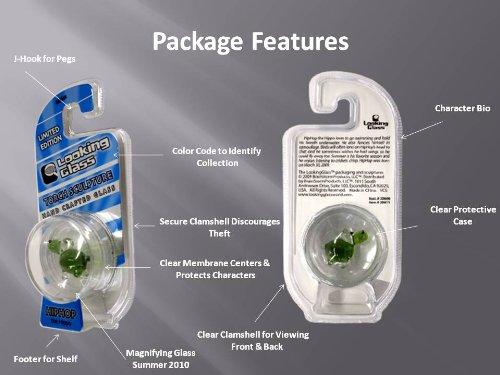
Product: Looking Glass Miniature Collectible - Robin / Blue Jay / Cardinal / Oriole (4-Pack)
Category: Home & Kitchen | Home Décor | Home Décor Accents | Collectible Figurines
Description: Great Condition.
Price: $12.99